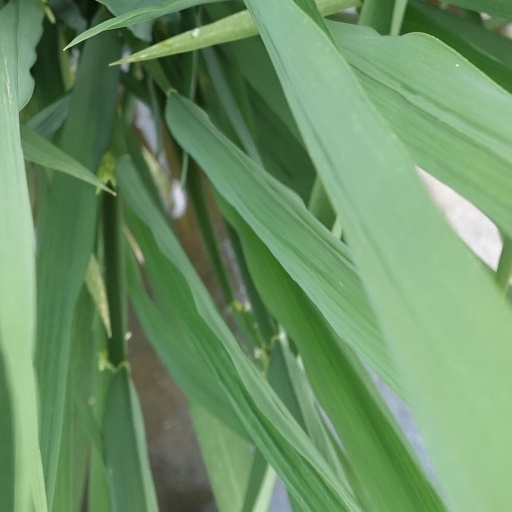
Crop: rice